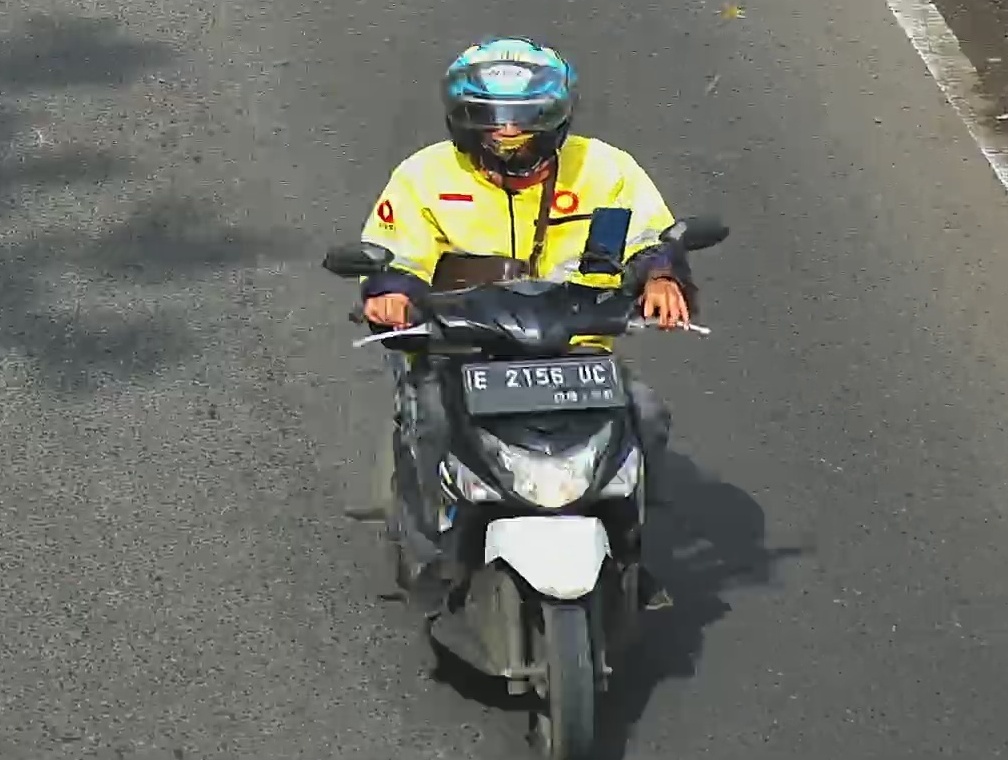
person-with-helmet: 1
person-without-helmet: 0